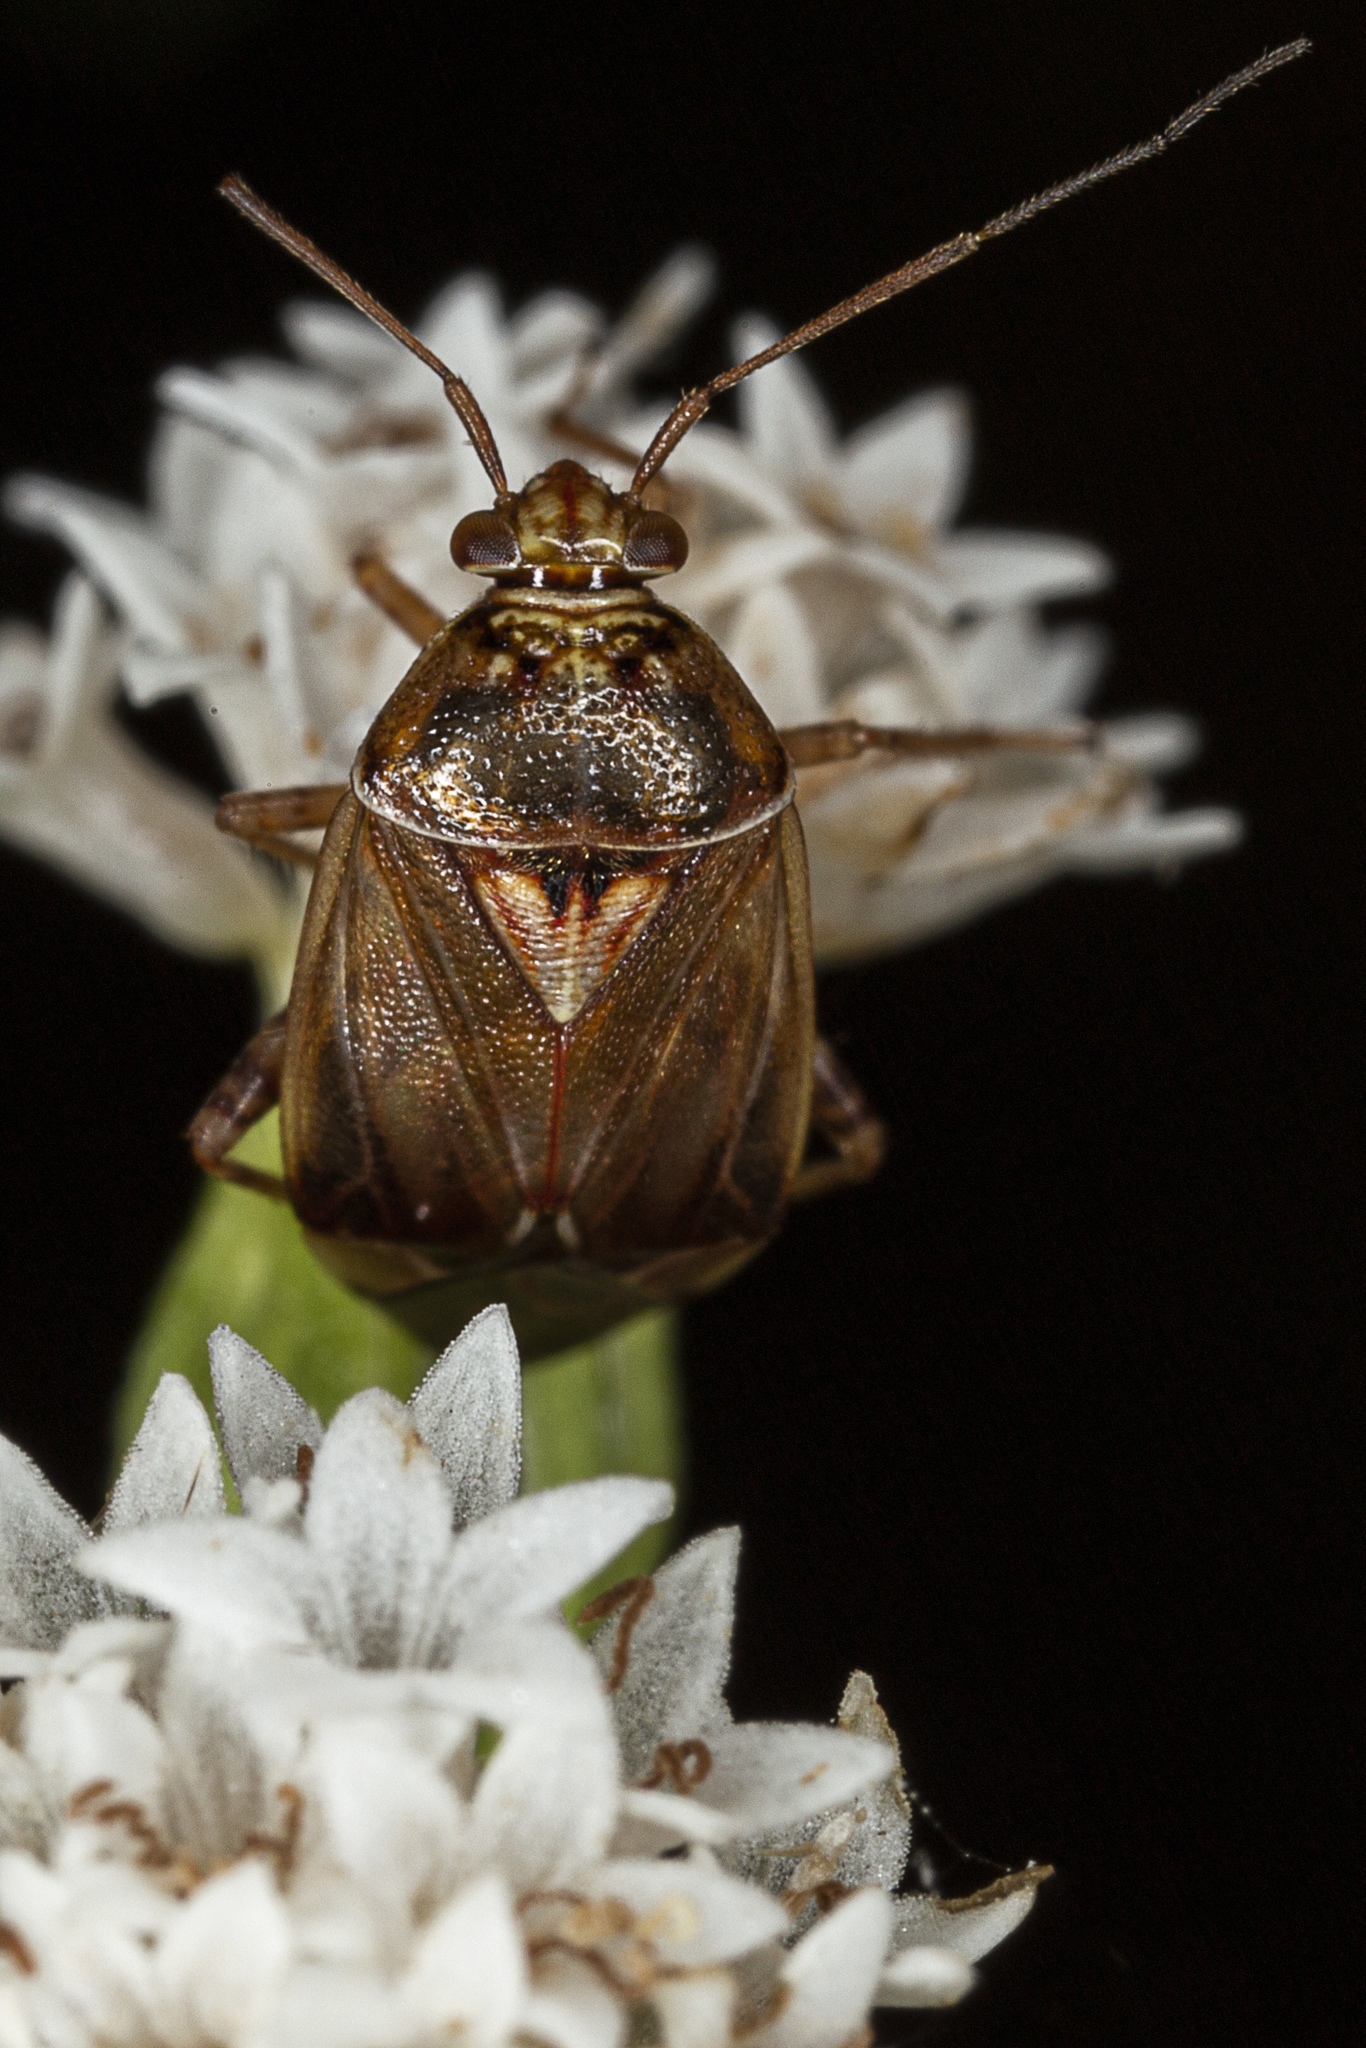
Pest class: lygus_bug